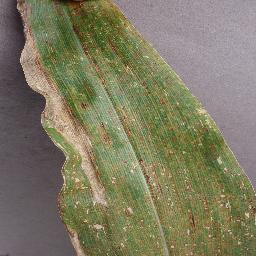
Label: Corn___Northern_Leaf_Blight